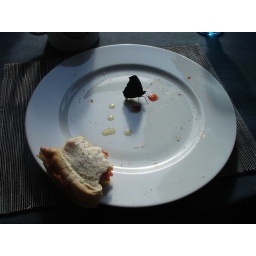
A butterfly in our flat - eating tomato sauce!